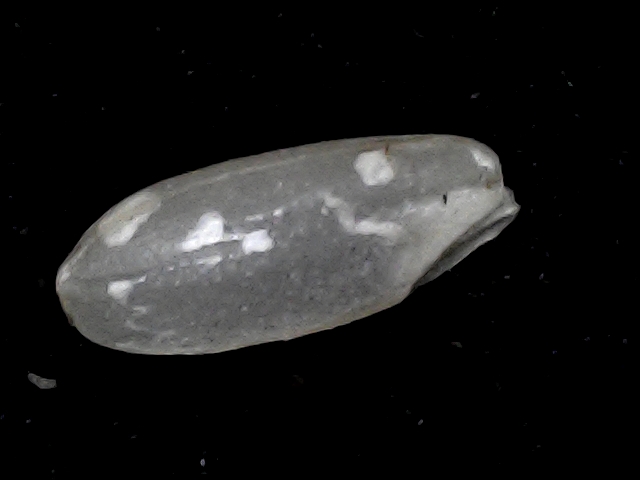
Rice variety: BR22